Canterbury West railway station

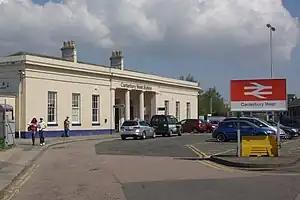

Canterbury West railway station is a Grade II listed railway station, and the busier of the two stations in Canterbury in Kent, England. The station as well as all services are operated by Southeastern with both main line and high speed trains serving the station.